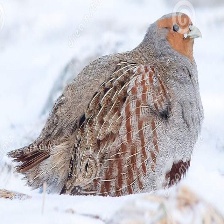
Species: SNOW PARTRIDGE
Scientific name: LERWA LERWA
ImageNet parent category: partridge